Triple Alliance (1882)

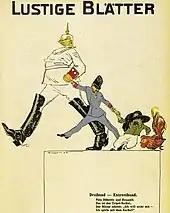
Cartoon of the Berlin satirical journal "Lustige Blätter". In the Triple Alliance, an adult German drags the Austrian boy along, while the Italian child throws a tantrum to stay with the French cockerel.

Italy had several motives for joining the existing Austro-German alliance. The Italian government at that time was controlled by conservatives, who sympathized ideologically with the two monarchies. Also, Catholic Austria was a traditional protector of the Papacy, which Italy had poor relations with. However, perhaps most importantly, Italy was seeking potential allies against France. The Kingdom of Italy, like most of the other European powers, wanted to set up colonies and build up an overseas empire. Although France had supported Italian unification, Italy's colonial ambitions in Africa quickly brought it into a rivalry with France. That was reflected in anger at the French conquest of Tunisia in 1881, the so-called "Slap of Tunis" by the Italian press, which many Italians had seen as a potential colony. By joining the Alliance, Italy hoped to guarantee itself support in case of foreign aggression. The main alliance compelled any signatory country to support the other parties if two other countries attacked. Germany had won a war against France in 1870 and was a natural ally for Italy. Thus, Italy found itself coming to terms with its historical enemy, Austria-Hungary, against which Italy had fought three wars in the 34 years before the signing of the first treaty.